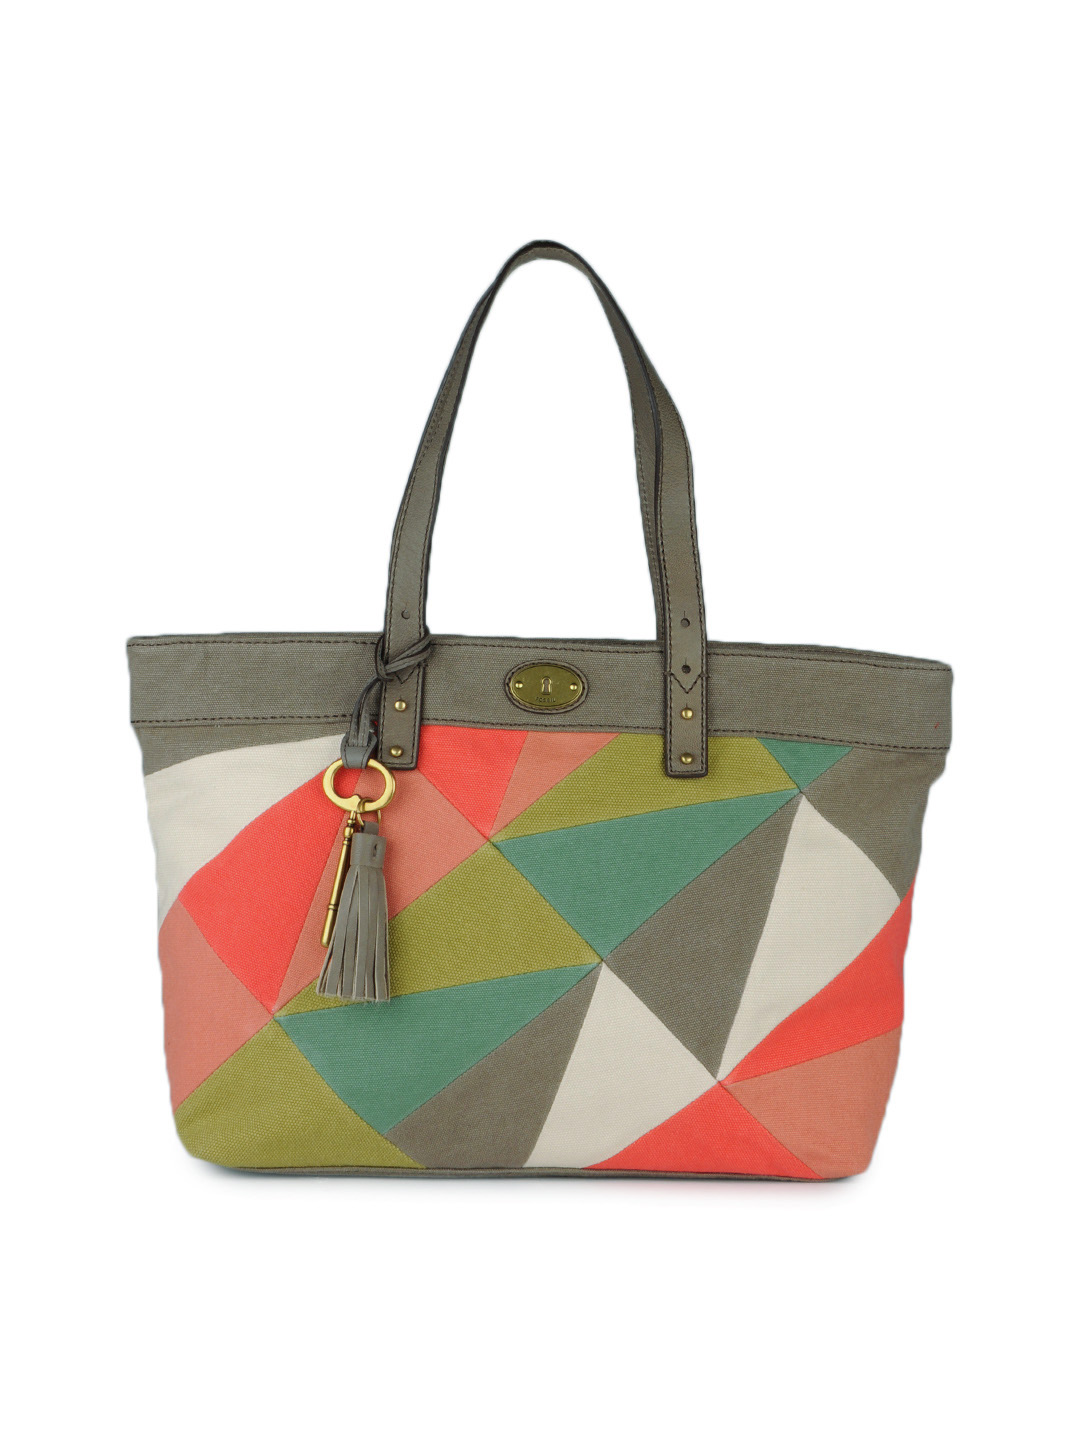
Fossil Women Multi Coloured Handbag
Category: Accessories / Bags / Handbags
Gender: Women
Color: Multi
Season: Winter 2016
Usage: Casual